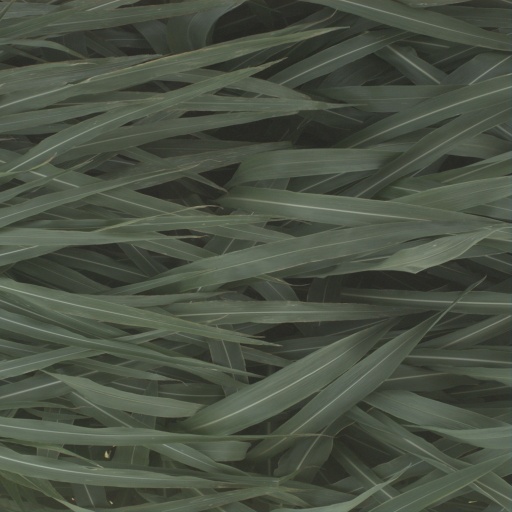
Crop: sorghum